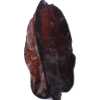
Label: carambola